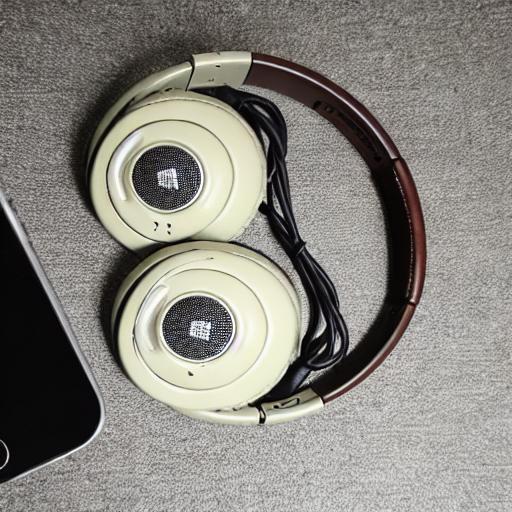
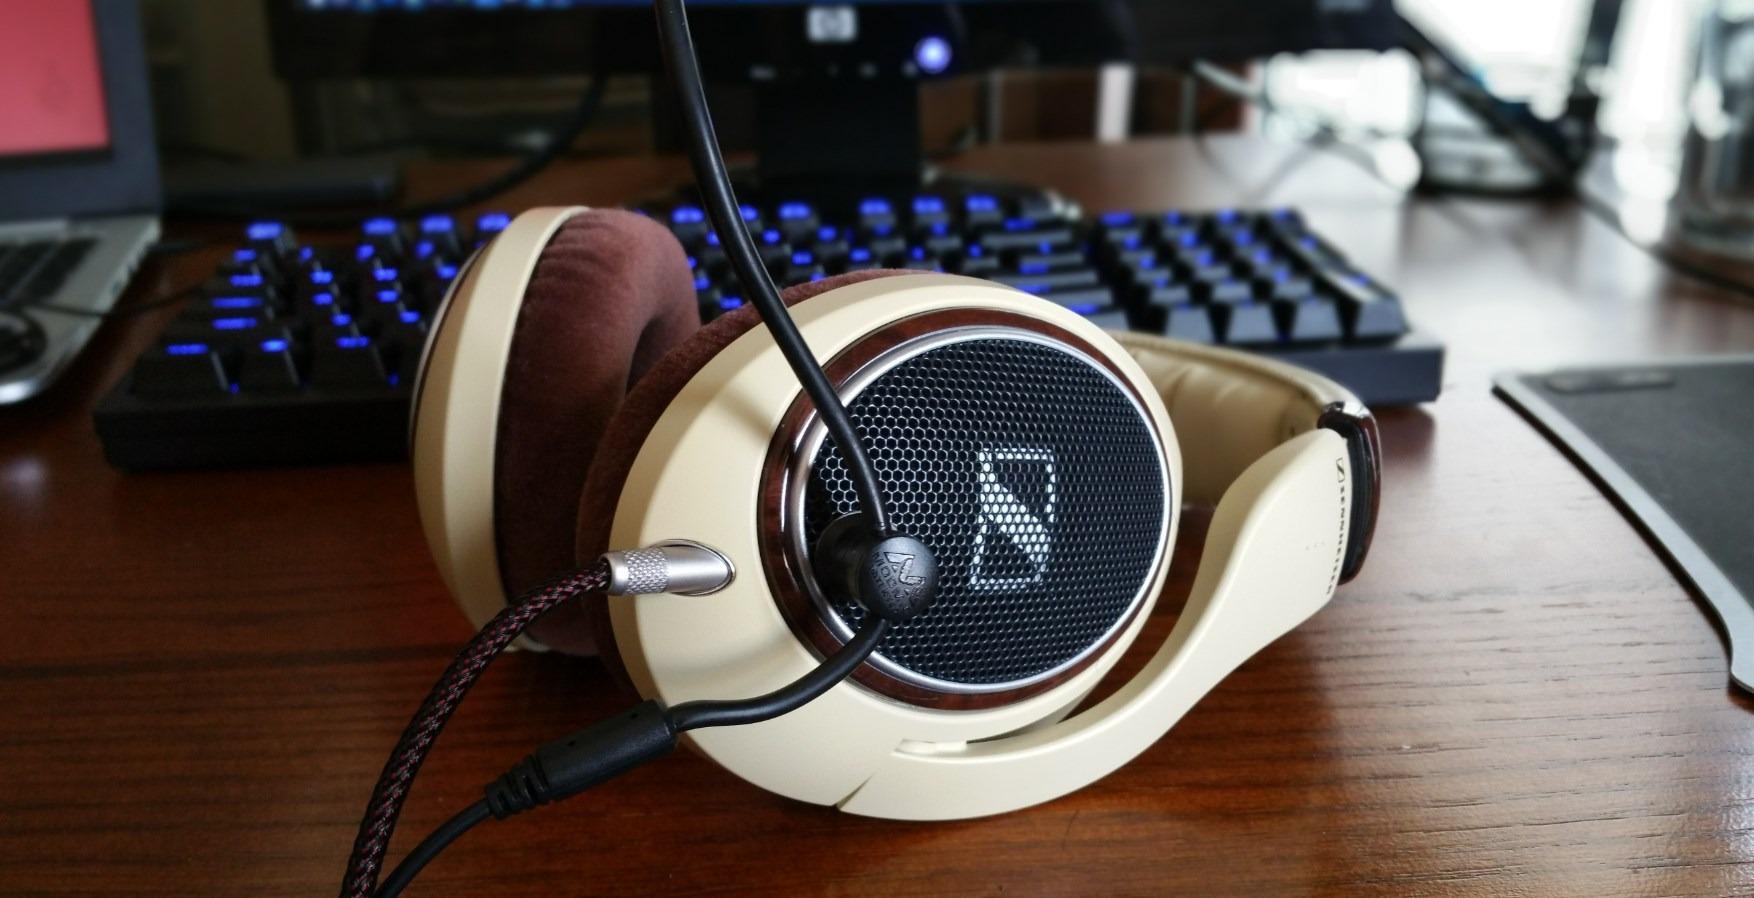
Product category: headphones
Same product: no